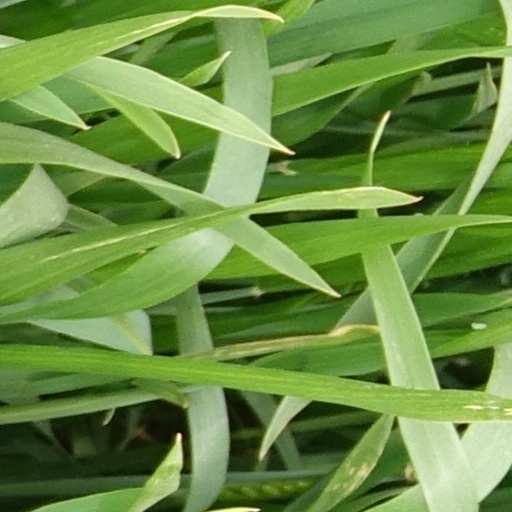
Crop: wheat